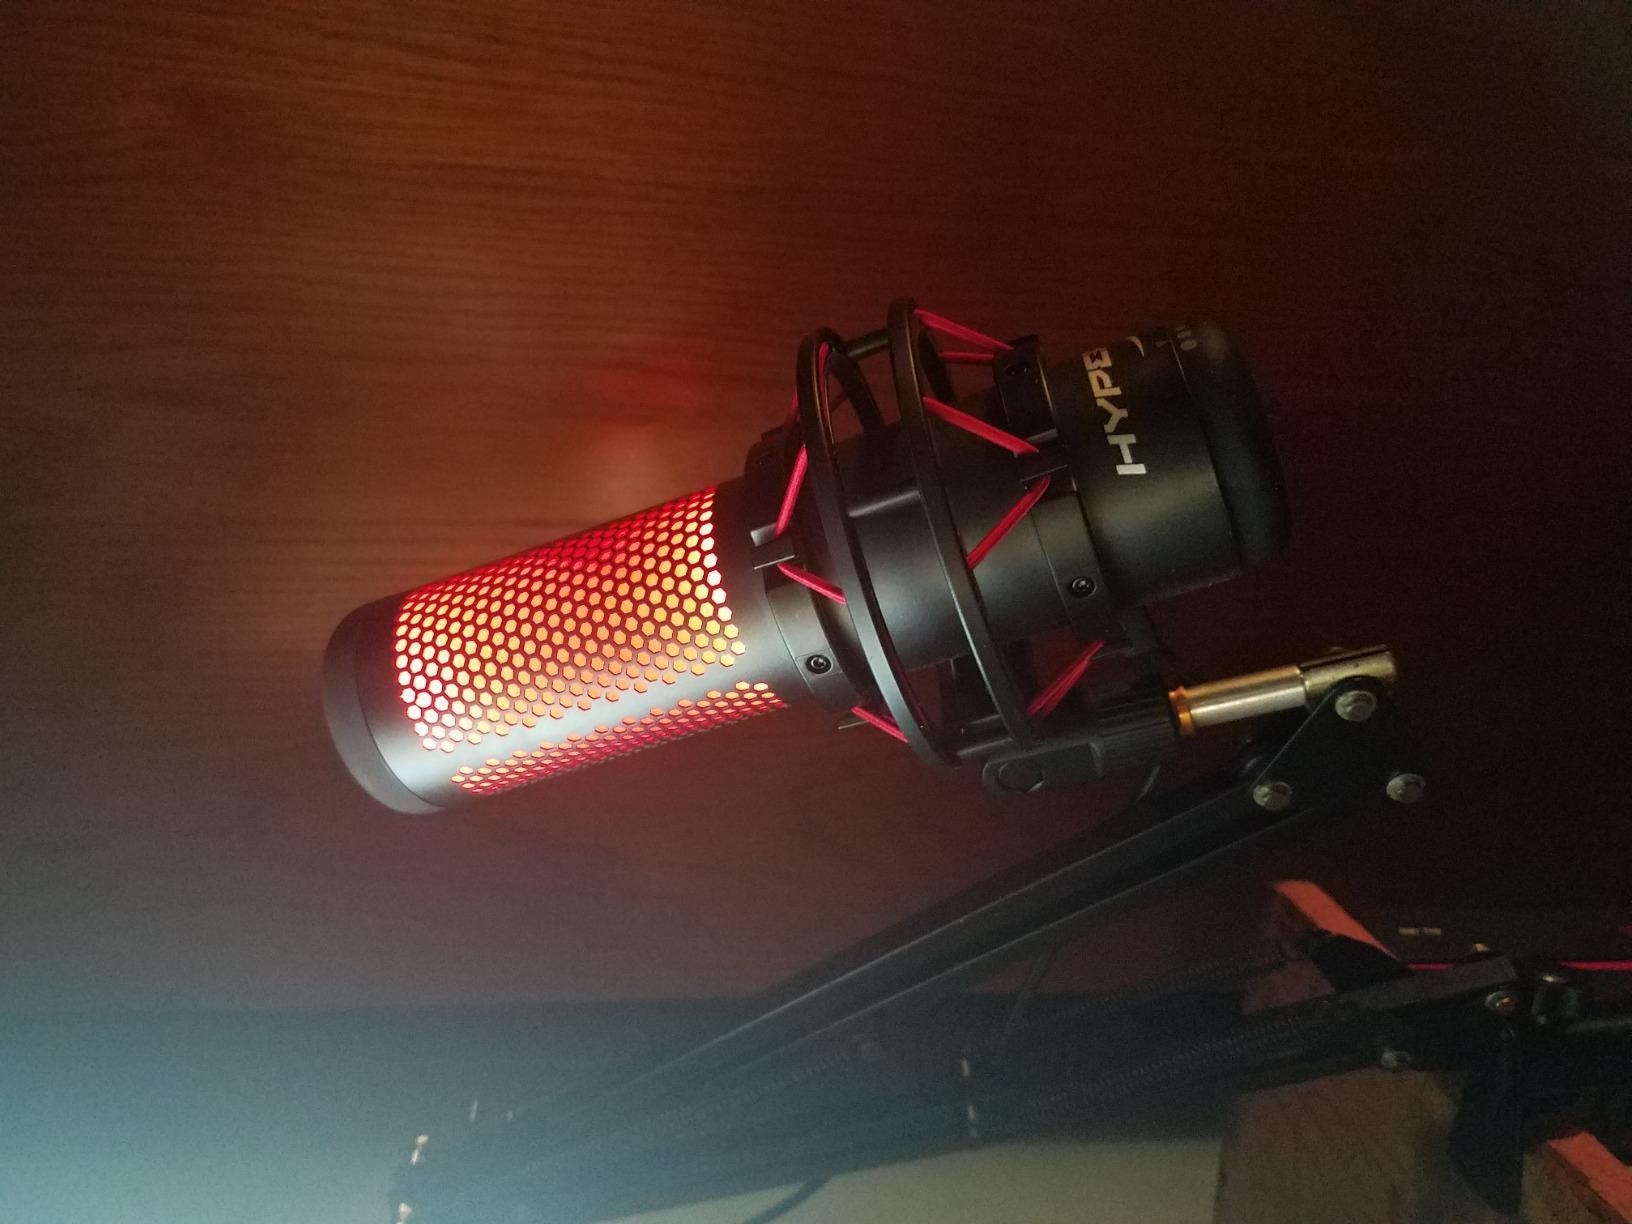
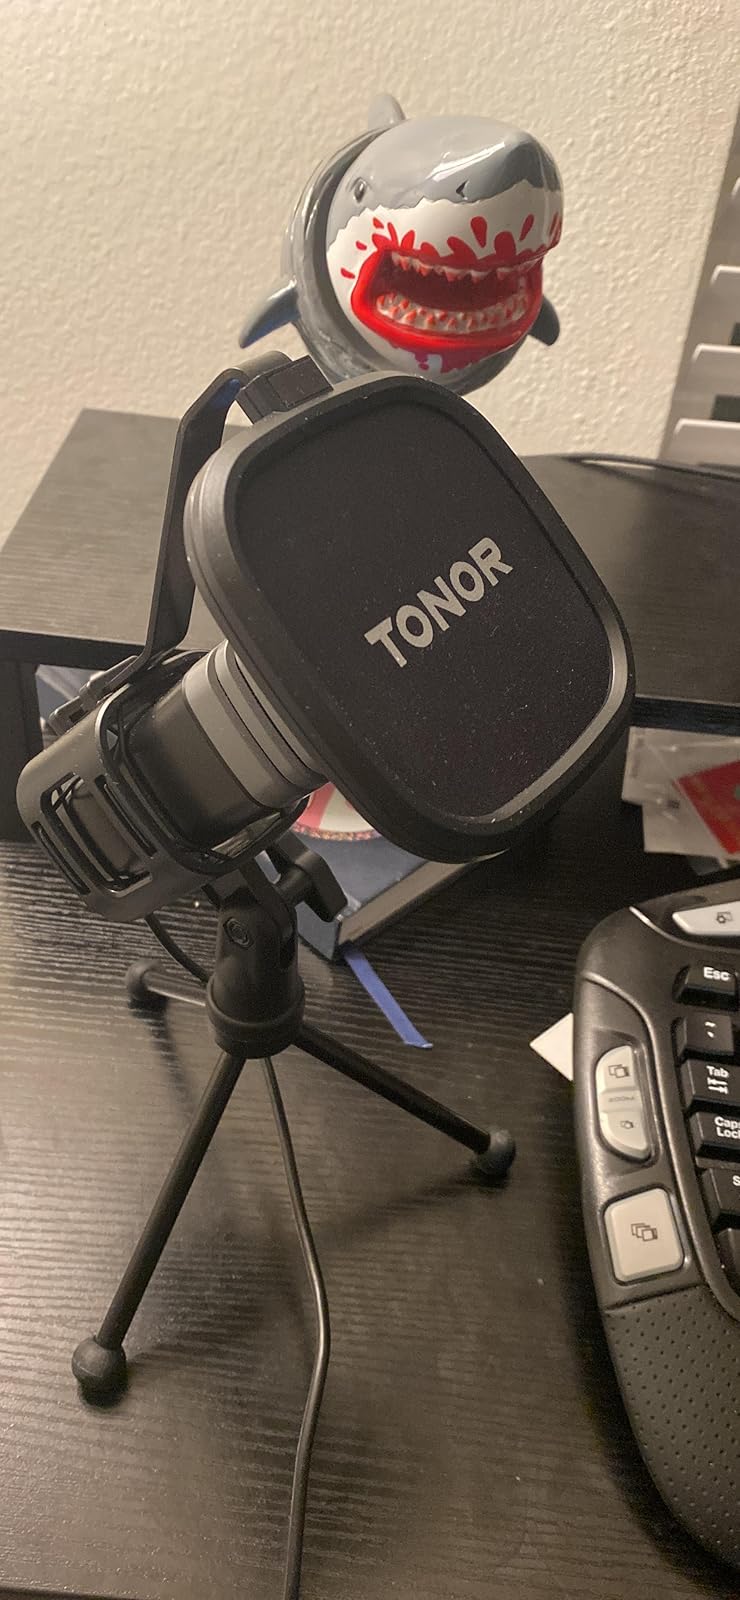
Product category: microphone
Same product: no